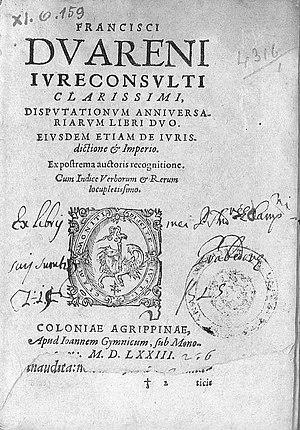
François Le Douaren ou François Douaren, né en 1509 à Moncontour et mort en 1559 à Bourges, était un juriste et professeur de droit français, qui exerça à l'université de Paris où il eut au nombre de ses élèves les trois fils de Guillaume Budé, puis à celle de Bourges.